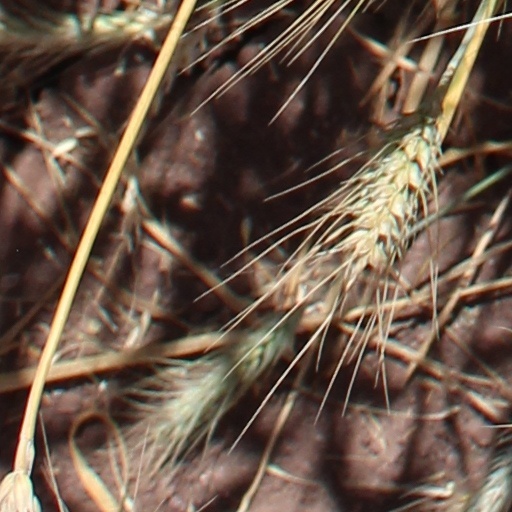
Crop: wheat